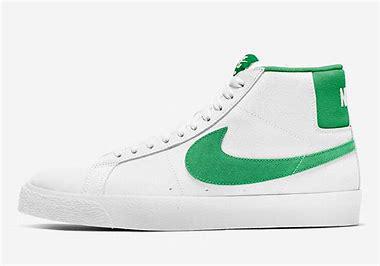
Brand: Nike
Model: Blazer SB